Cal Clutterbuck

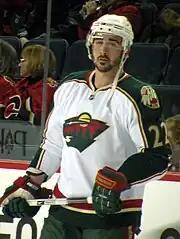

Prior to the start of the 2008–09 season, Clutterbuck again participated in the NHL's Prospects Tournament, where he again tallied two goals and two assists for four points. Although he was again reassigned to the Aeros to start the 2008–09 season, Clutterbuck was called up to the NHL level on October 15 after Marek Zidlicky was placed on Injured Reserve. Upon rejoining the Wild at the NHL level, Clutterbuck averaged 10:05 of ice time per game while also leading the Northwest Division with 51 hits. On November 24, 2008, Clutterbuck scored his first two NHL goals against José Théodore of the Washington Capitals to lead them to a 4–3 win. After also recording four hits during the game, Clutterbuck continued to lead the team and all rookies across the league with 64 hits. However, after going scoreless in the following two games, Clutterbuck was a healthy scratch twice in a row. Wild coach Jacques Lemaire later stated that this was meant to send a message to Clutterbuck and motivate him. He continued to struggle to score goals and went goalless for nearly a month before breaking the drought on December 23 against the Carolina Hurricanes. After setting a new career-high with nine hits in the Wild's 3–0 win over the Anaheim Ducks on February 4, he continued to lead the NHL in hits with 180 through 45 games. The following month, Clutterbuck recorded an assist and set a new franchise record with 10 hits in their overtime loss to the San Jose Sharks on March 10. By the end of the month, Clutterbuck had set a new league record with 327 hits through 72 games while also tallying eight goals and 13 points. The previous record was 311, set by Dustin Brown of the Los Angeles Kings. He subsequently finished the season with 18 points and an NHL record of 356 hits.